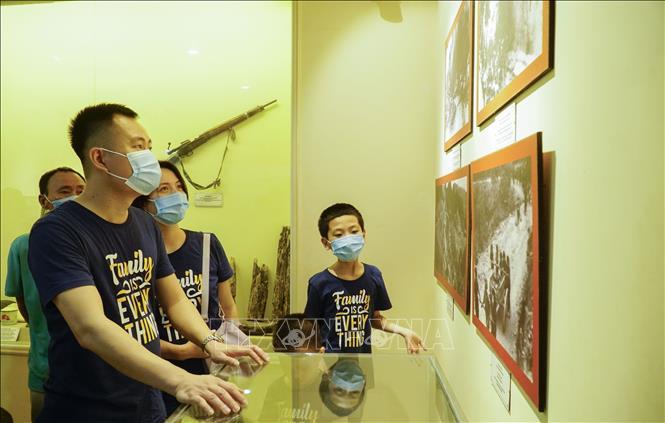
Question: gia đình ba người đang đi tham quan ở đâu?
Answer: viện bảo tàng